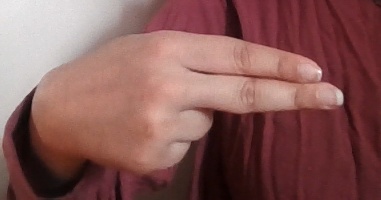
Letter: ain